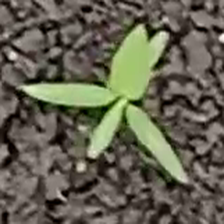
Weed species: Moti_dudhi(Euphorbia_geneculata_L)